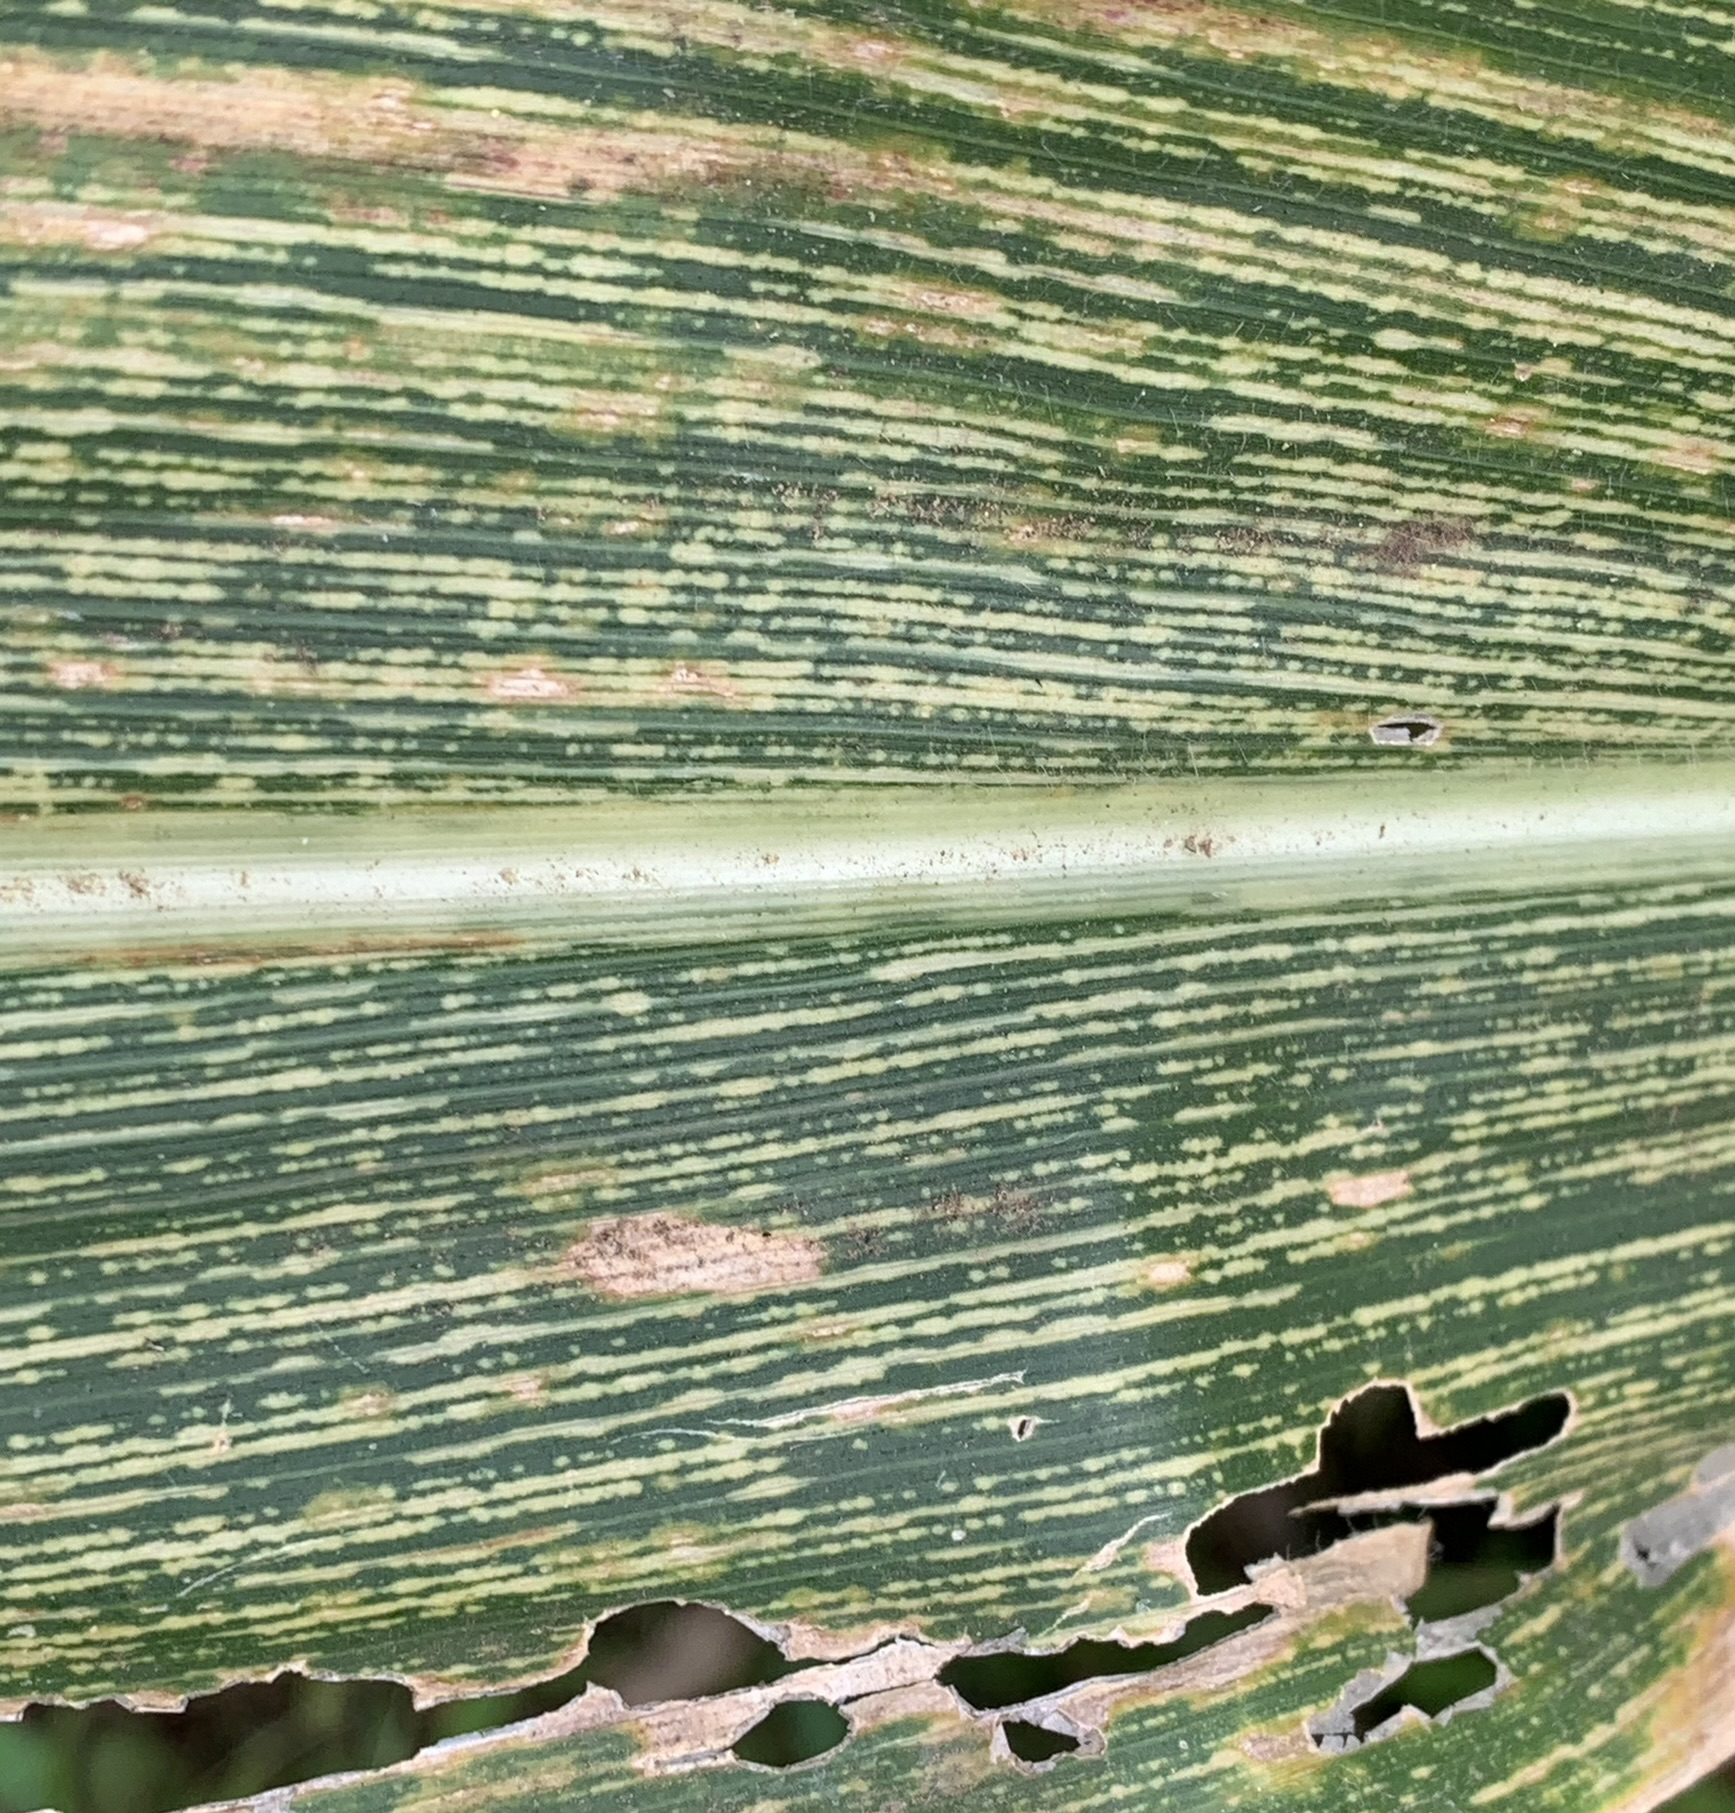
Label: MSV